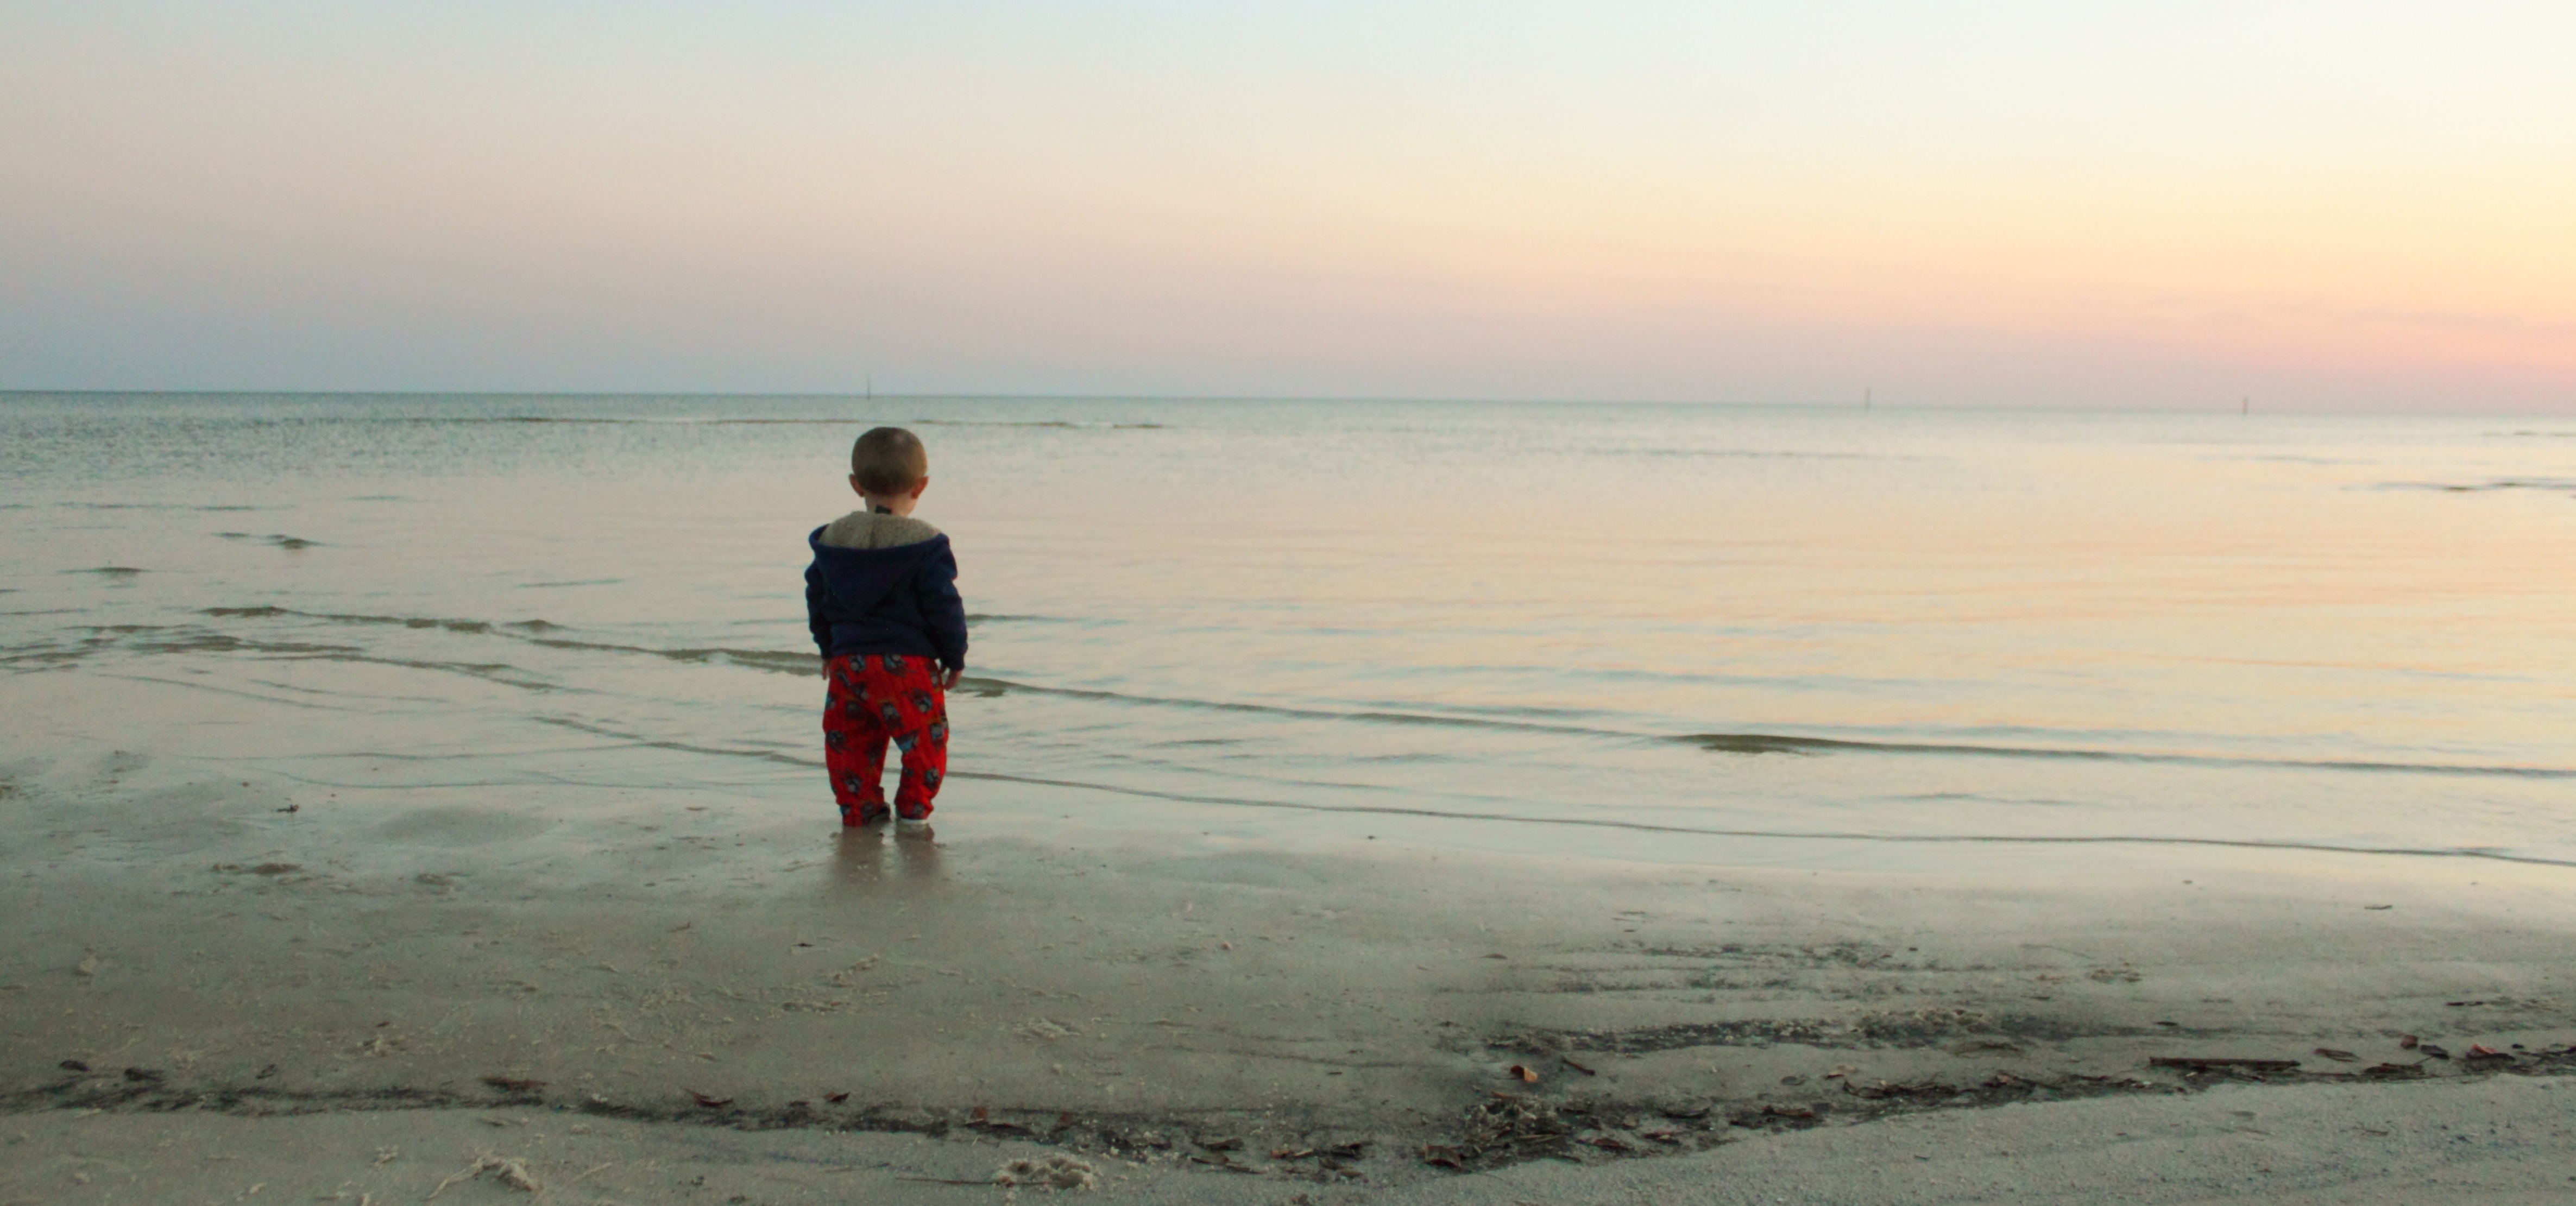
beach, sea, coast, water, sand, ocean, horizon, sky, sunset, morning, shore, wave, standing, child, baby, body of water, clouds, toddler, mudflat, wind wave